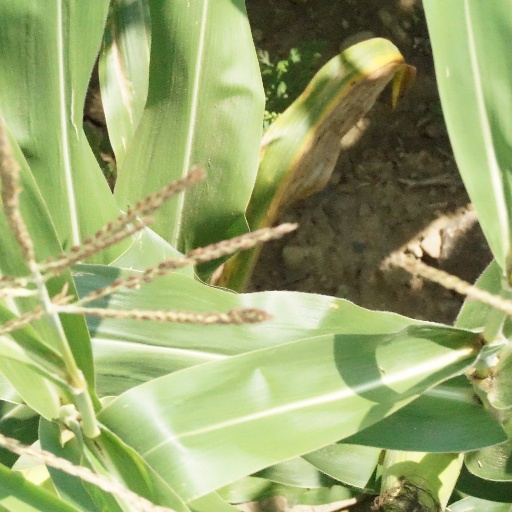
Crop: maize; corn